Pete Ladygo

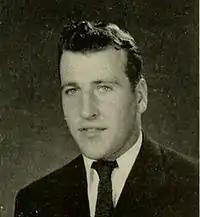
Ladygo as a senior at Maryland in 1951

Peter Glenn Ladygo (June 23, 1928 – August 22, 2014) was an American football player. He played as a guard and linebacker for the Pittsburgh Steelers in the National Football League (NFL) from 1952 to 1954, and as a guard for the Ottawa Rough Riders in the Canadian Football League (CFL) in 1955. Ladygo played college football for the University of Maryland.